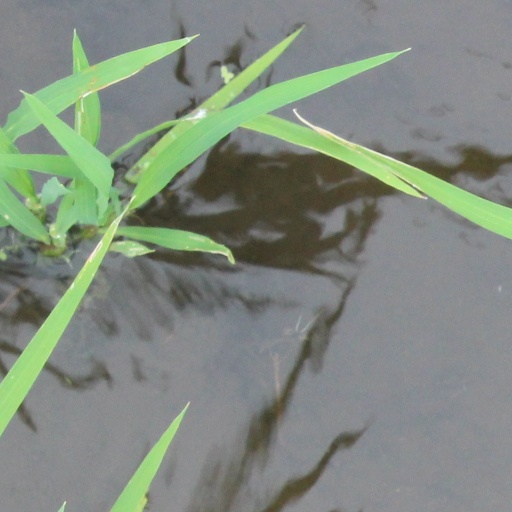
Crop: rice